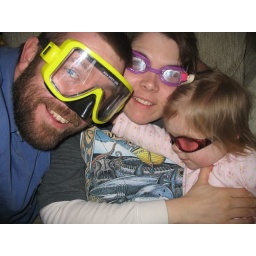
Family portrait-we've been having a LOT of fun with glasses and goggles around our house lately.